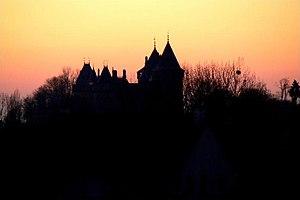
Le château de Combourg est une forteresse située en Bretagne sur le territoire de la commune de Combourg, Pays de la Bretagne Romantique en Ille-et-Vilaine.